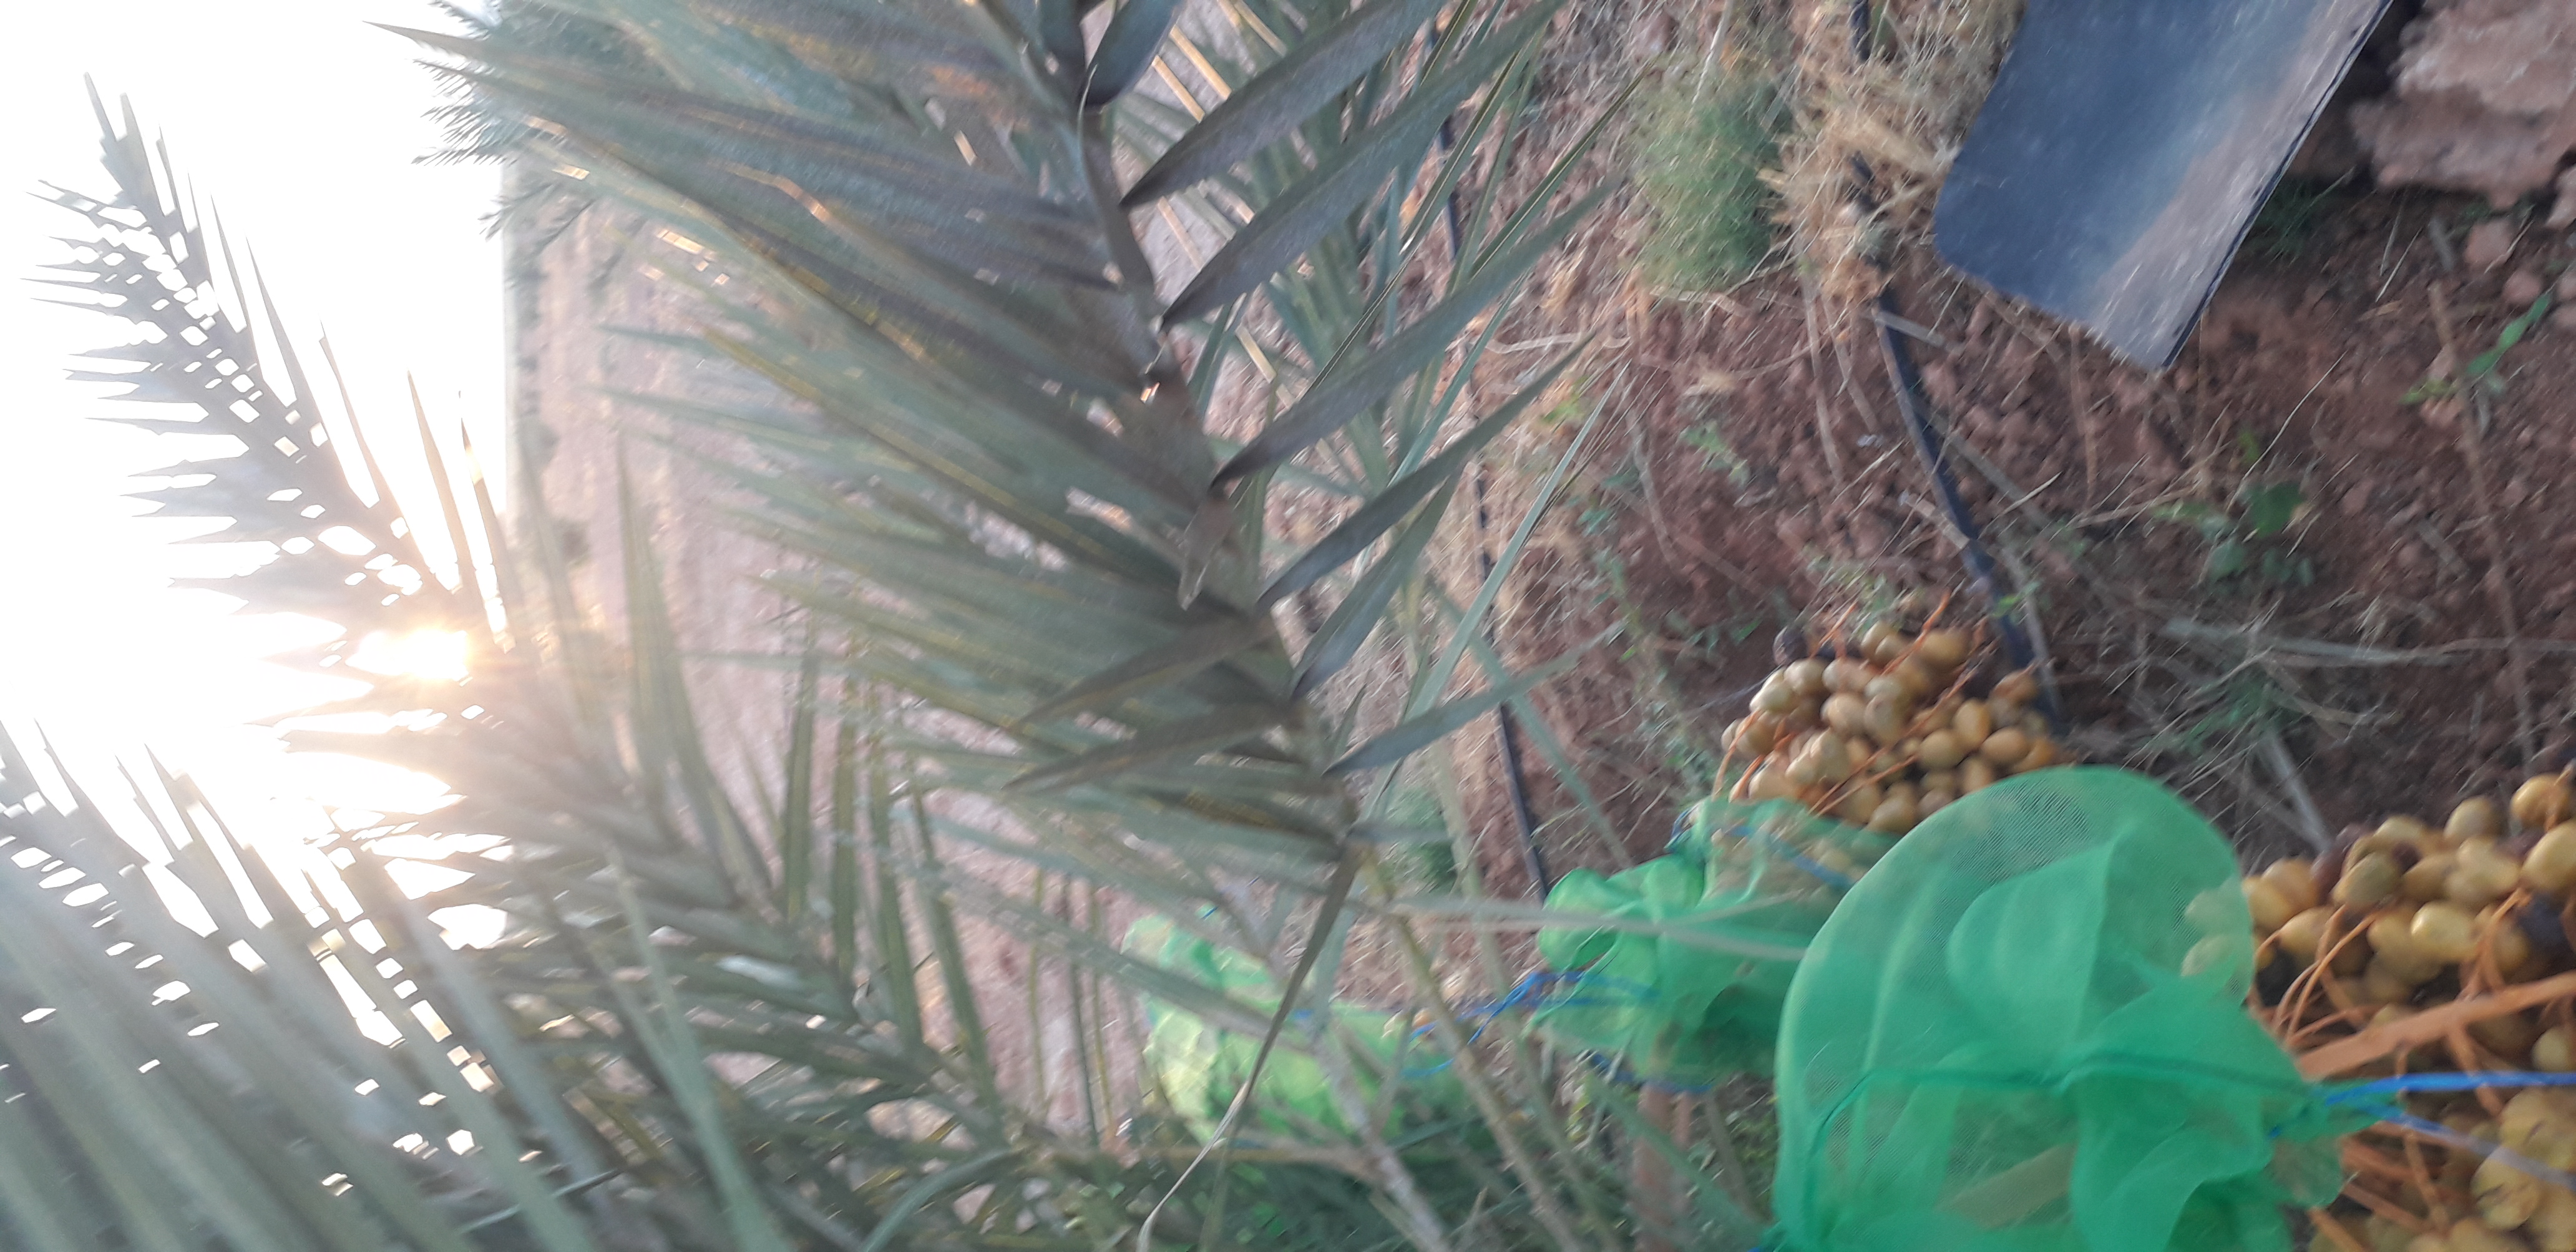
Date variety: Boufagous